Montreal

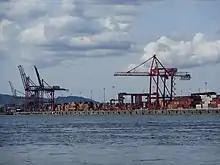
The Port of Montreal

Old Montreal is a historic area southeast of downtown containing many attractions such as the Old Port of Montreal, Place Jacques-Cartier, Montreal City Hall, the Bonsecours Market, Place d'Armes, Pointe-à-Callière Museum, the Notre-Dame de Montréal Basilica, and the Montreal Science Centre.